Semai people

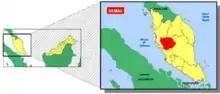
Semai Live in the center of the Malay Peninsula.

The Semai live in settlements of 30 to 200 people. Individual households consist of nuclear families with sometimes a few extended relatives. Most dwellings are built with wood, bamboo with weaved walls and thatched roofs using palm leaves. Semai houses have no visible bedrooms, especially for the children, as they all sleep in the main hall. The only separation seems to be in the form of wooden-beaded curtains for the parents' chambers. This form of separation is also adopted by the coastal Malays, who use instead curtains made of seashells, and deutero-Malays, who use the batik cloth to form the curtains. There are no locks or otherwise, usual devices used to preventing an unwanted entry into any of these rooms. A simple way of telling that an entry is unwanted is by drawing down the curtains. To allow entry, the curtain is drawn to the sides and tied to form an opening. Expressed permission must be requested in cases where entry is needed when the curtains are closed. An entry without permission is a transgression and entails some sort of natural retribution.